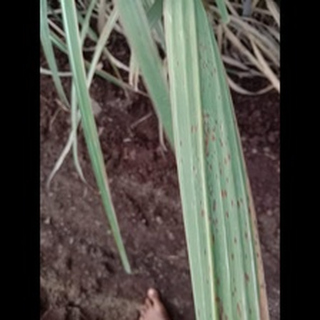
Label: sugarcane_rust